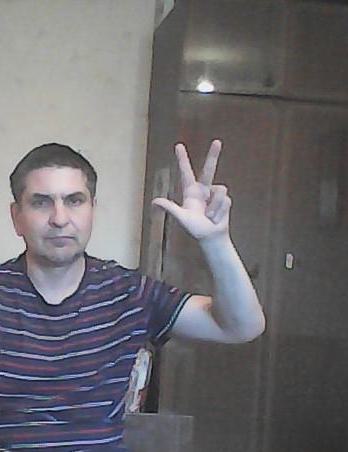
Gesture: three2